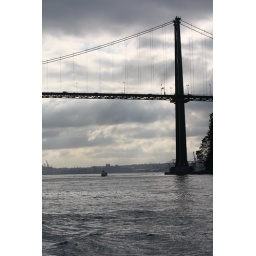
CPS Vancouver Squadron Student Cruise. Lumpy water with big pot holes resulted in a few green faces.